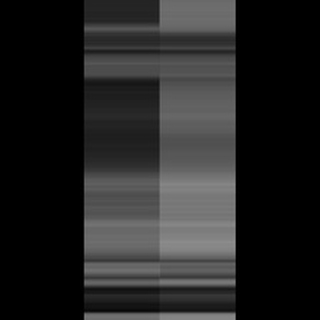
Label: sugarcane_yellow_leaf_disease